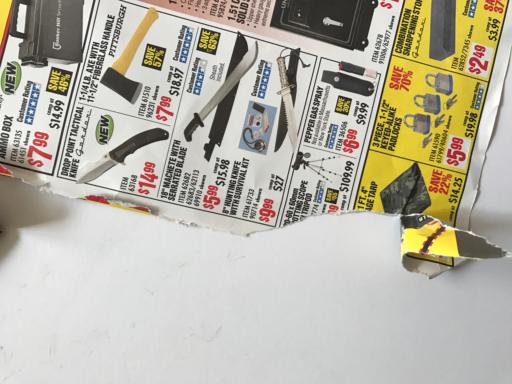
Waste category: paper